Kyōgo Furuhashi

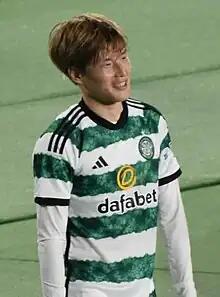
Furuhashi with Celtic in 2023.

On 16 July 2021, Furuhashi joined Scottish Premiership side Celtic for £4.5 million, signing a four-year deal. He scored his first goal for the club on his first start against Jablonec in the UEFA Europa League third qualifying round on 5 August 2021. Three days later, Furuhashi scored his first Scottish Premiership goals, netting a 67-minute hat-trick in a 6–0 win against Dundee. He followed up his excellent run of form by scoring against Hearts, and again in the UEFA Europa League against AZ Alkmaar.